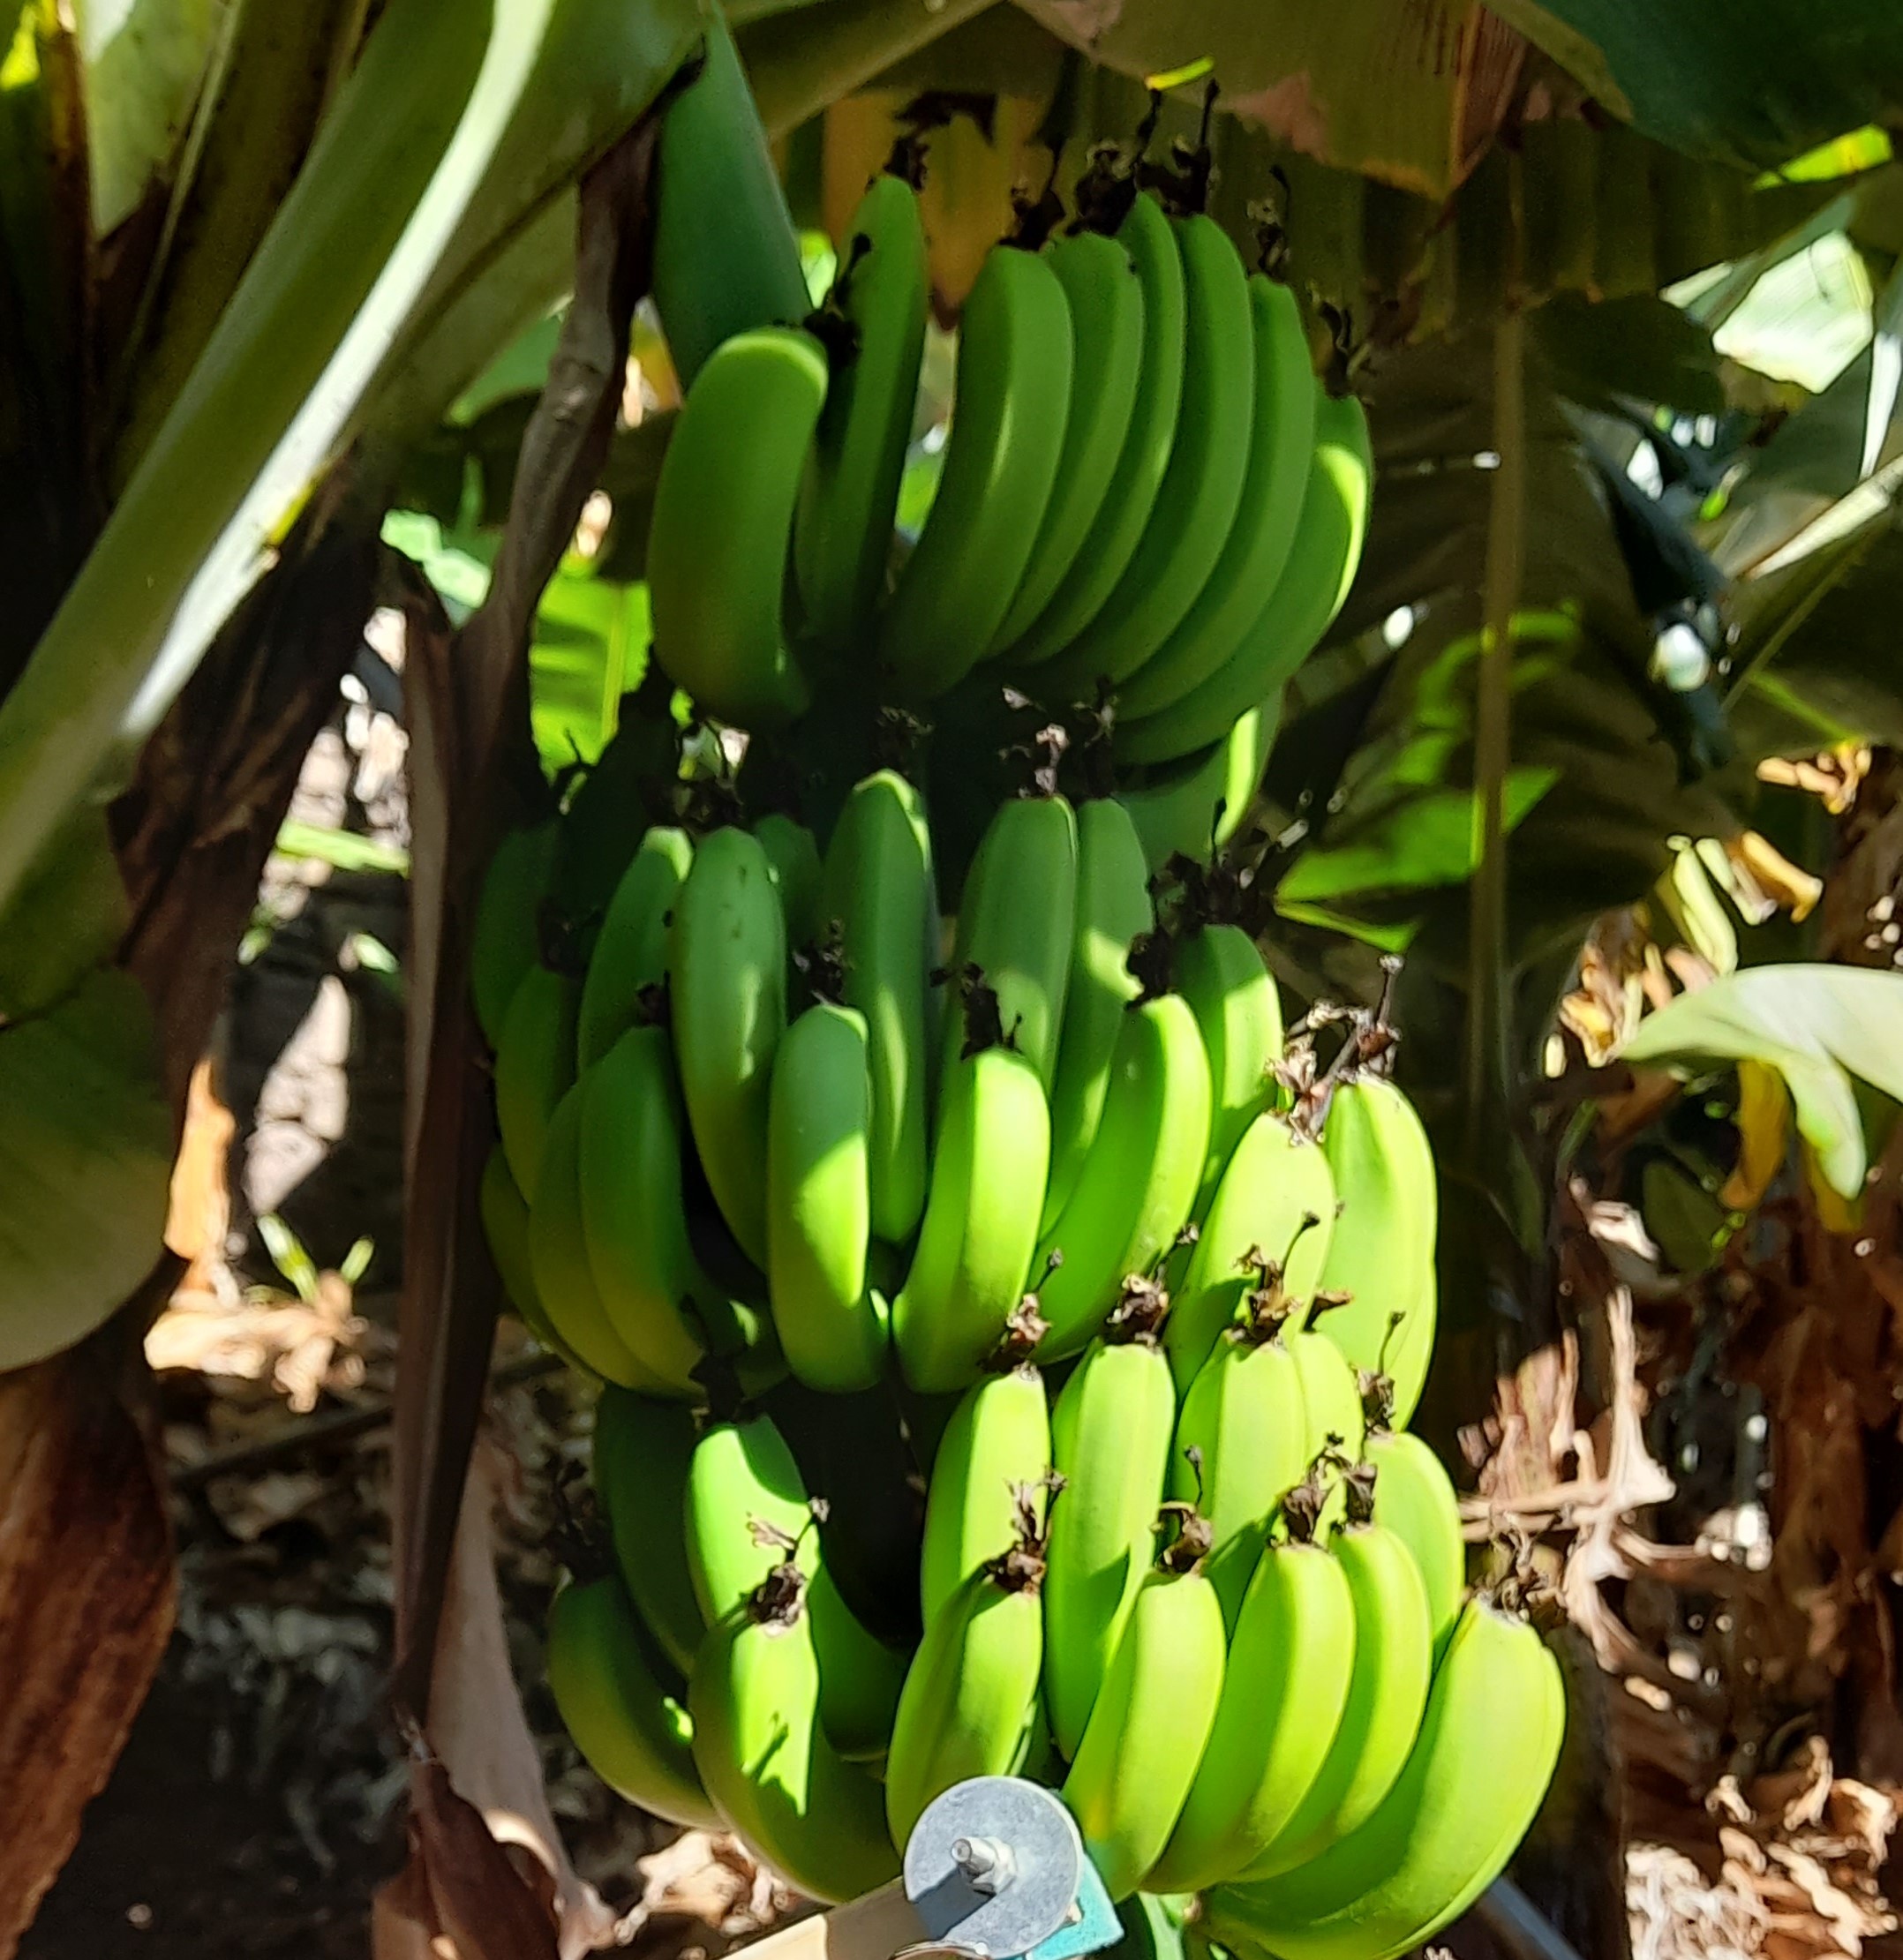
Label: Keep